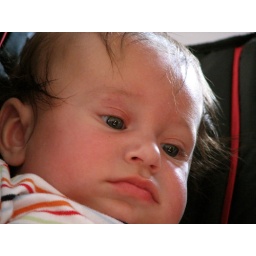
one boy after six girls in the group, welcome Parker!